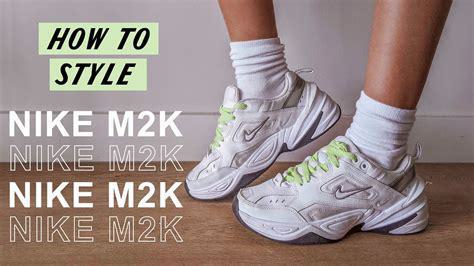
Brand: Nike
Model: M2K Tekno